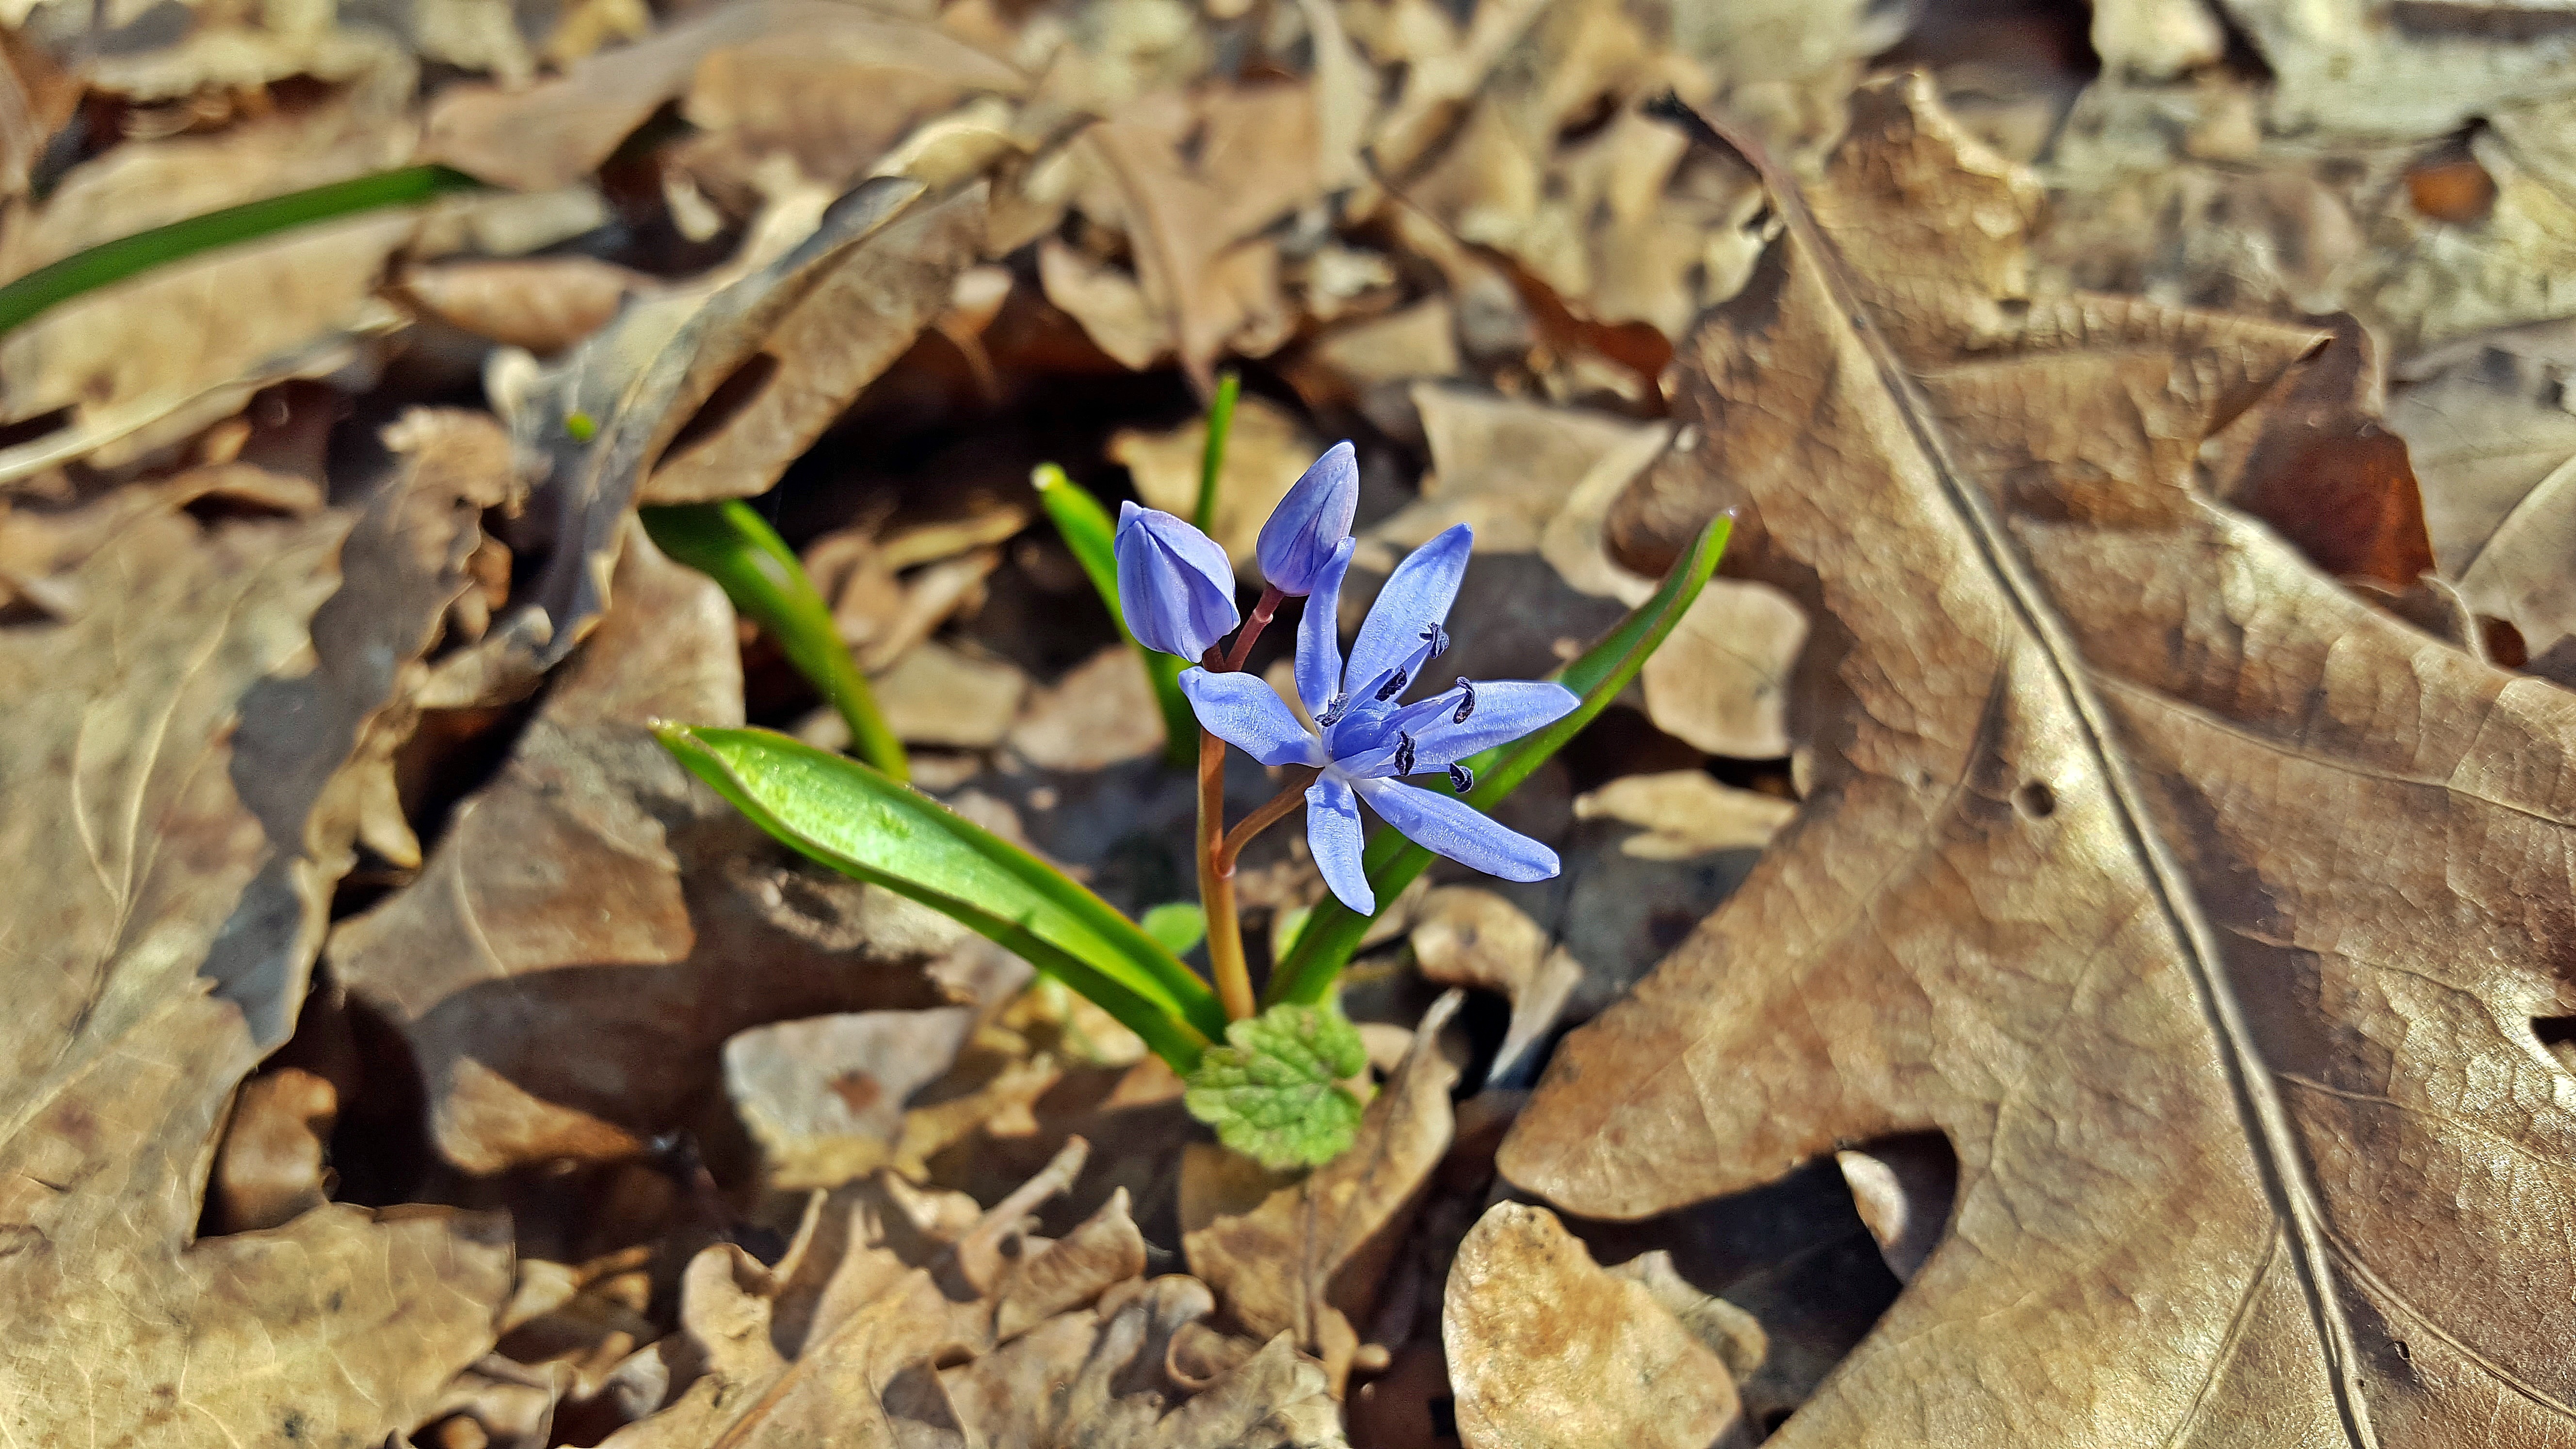
tree, nature, branch, plant, meadow, leaf, flower, bloom, environment, produce, autumn, park, soil, botany, flora, season, fauna, blue flower, wildflower, early bloomer, ecosystem, spring flower, scilla, macro photography, flowering plant, forest plant, forest flower, blue star, land plant, scilla bifolia, scilloideae, alpine squill, two leaf squill